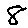
Label: 8